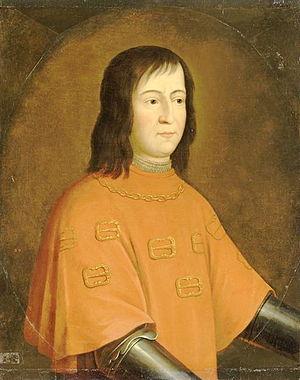
Cette page dresse une liste de personnalités nées au cours de l'année 1438 :